Darwin, Northern Territory

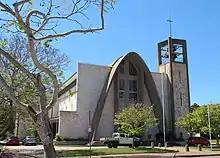

Darwin and its suburbs spread in an approximately triangular shape, with the older southwestern suburbs—and the city itself—forming one corner, the newer northern suburbs another, and the eastern suburbs, progressing towards Palmerston, forming the third.